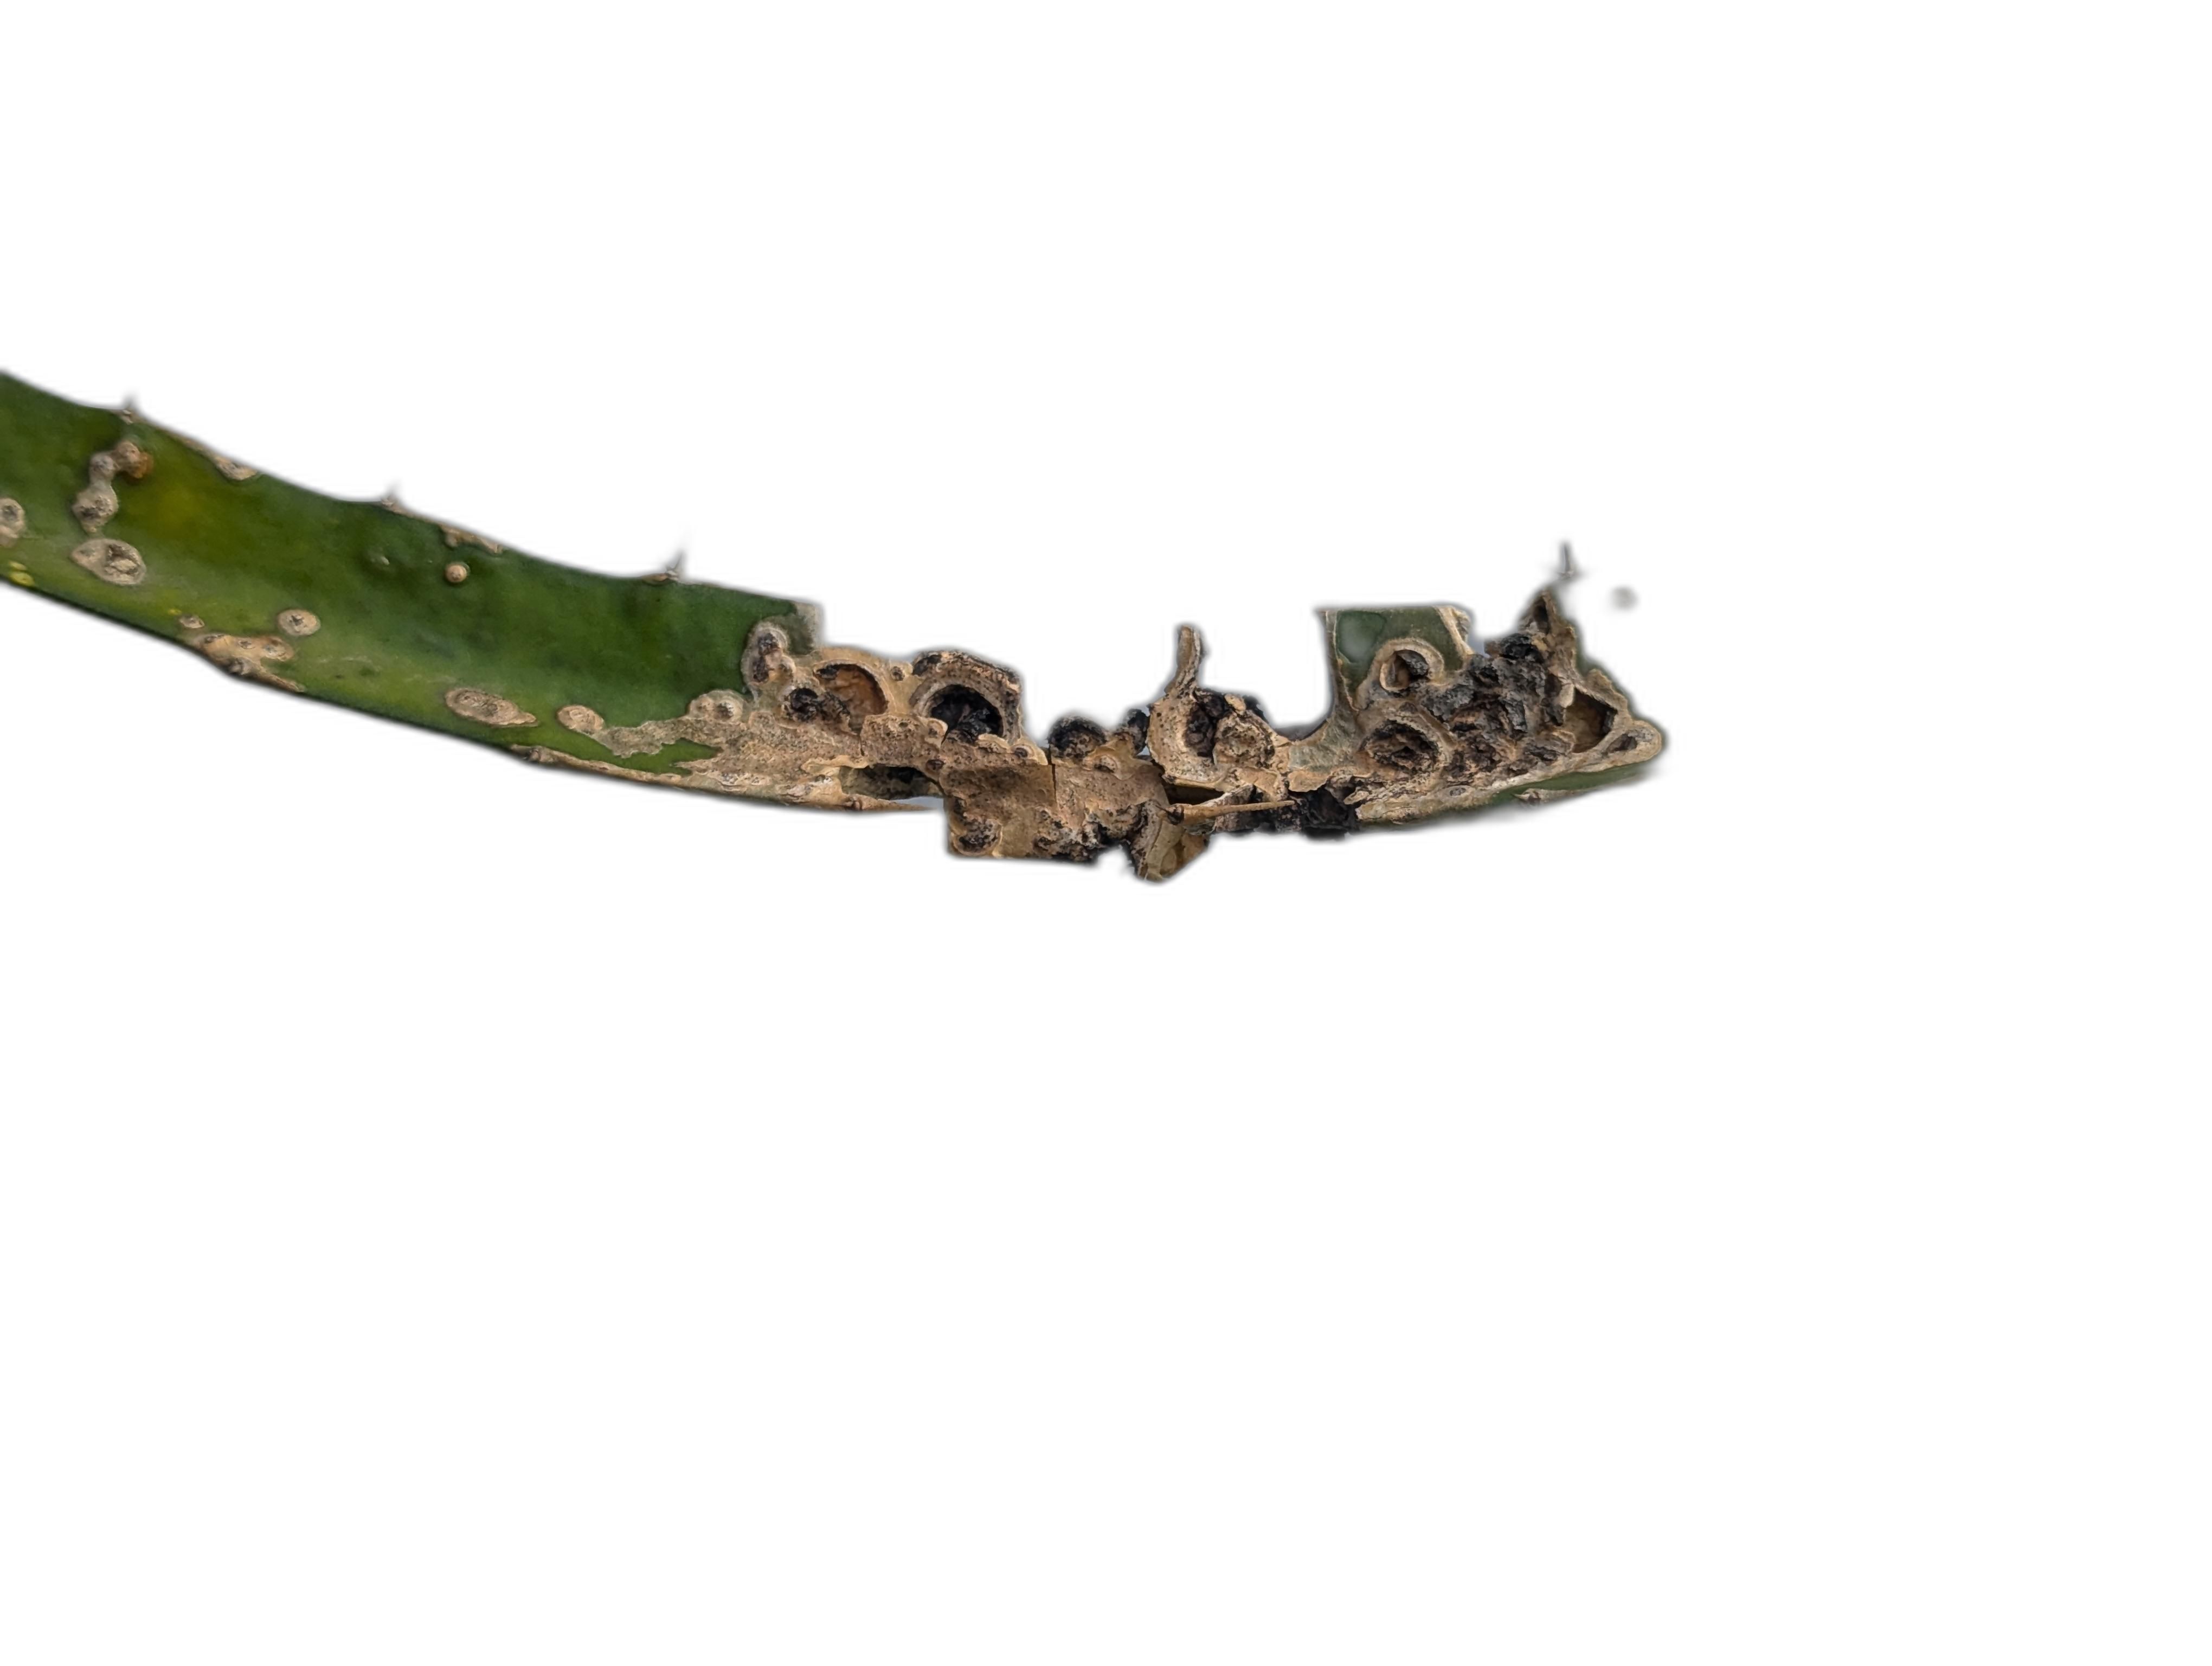
Label: Bad leaf